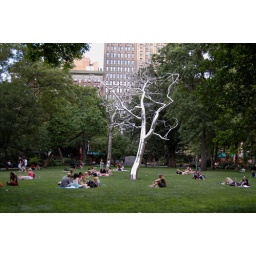
...a white tree grows in Gotham....